History of the Los Angeles Rams

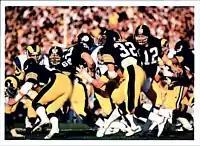
The Rams lost to the Steelers 19–31 in Super Bowl XIV

Ironically, it was the Rams' weakest divisional winner (an aging 1979 team that only achieved a 9–7 record) that would achieve the team's greatest success in that period. Led by third-year quarterback Vince Ferragamo, the Rams shocked the heavily favored and two-time defending NFC champion Dallas Cowboys 21–19 in the Divisional Playoffs, then shut out the upstart Tampa Bay Buccaneers 9–0 in the conference championship game to win the NFC and reach their first Super Bowl. Along with Ferragamo, key players for the Rams were halfback Wendell Tyler, offensive lineman Jackie Slater, and Pro Bowl defenders Jack Youngblood and Jack "Hacksaw" Reynolds.